Jordan McCabe

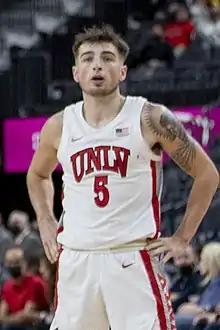
McCabe with UNLV in 2021

bryJordan Ray McCabe (born September 3, 1998) is an American assistant basketball coach for the Grand Canyon Antelopes. He is also a former college basketball player at West Virginia and UNLV.